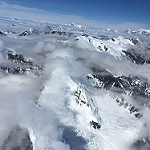
Label: glacier